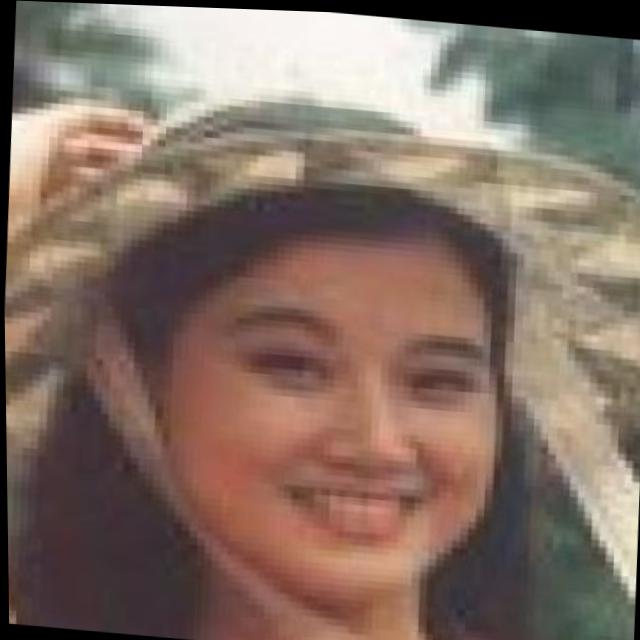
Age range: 21-44